Harald Conradsen

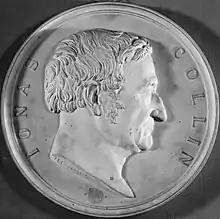
Conradsen's Jonas Collin medal, 1855

He also created a large number of models for figurines of Thorvaldsen's work for the Royal Porcelain Factory and assisted his friend and colleague Jens Adolf Jerichau in his work.